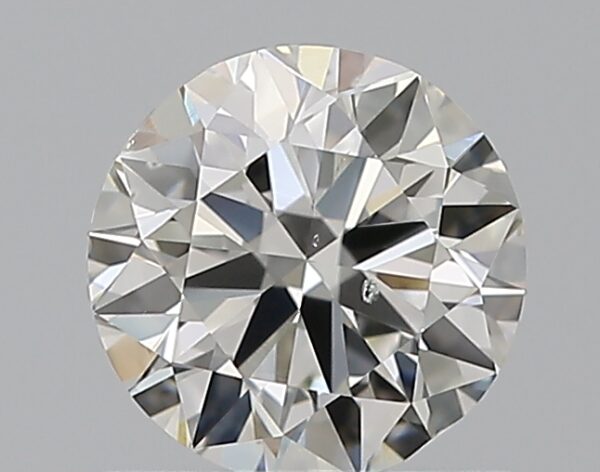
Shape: round
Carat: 0.7
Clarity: SI1
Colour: H
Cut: EX
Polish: VG
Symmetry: VG
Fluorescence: N
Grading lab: GIA
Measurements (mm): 5.6 x 5.67 x 3.47